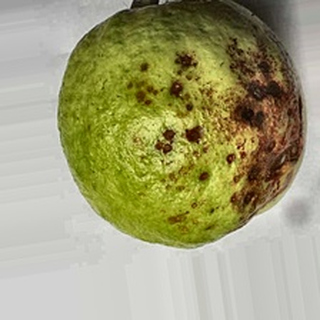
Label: guava_anthracnose